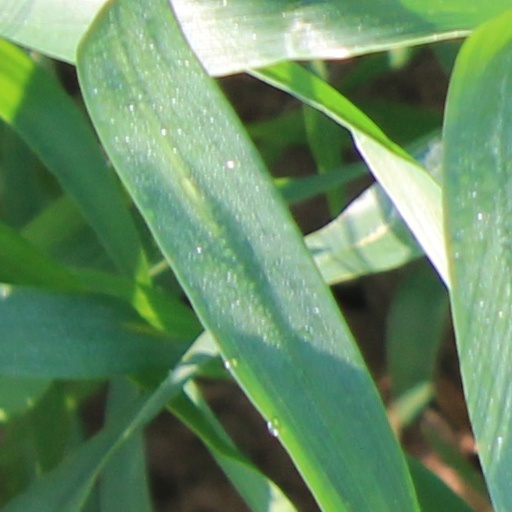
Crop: wheat